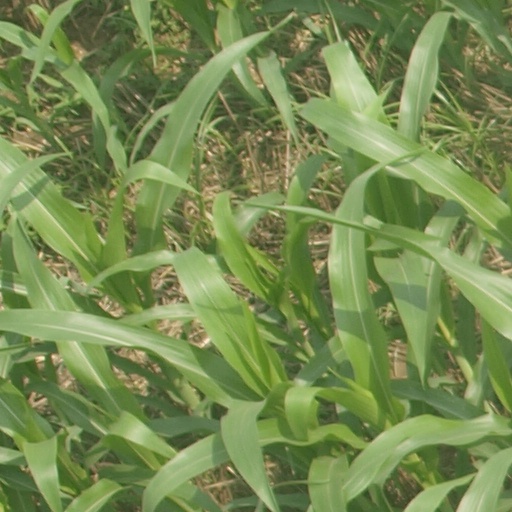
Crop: maize; corn